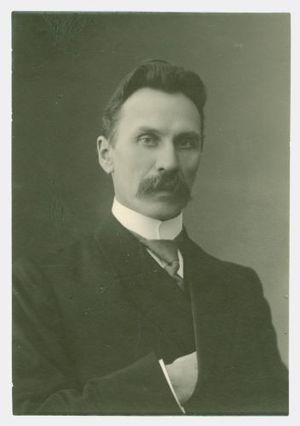
Konstantin Pokrovsky le 23 mai 1868 à Nijni Novgorod et mort le 5 novembre 1944 à Kiev, est un astronome et professeur russe puis soviétique, membre correspondant à l'académie des sciences en URSS. Il est premier recteur de université d'État de Perm.